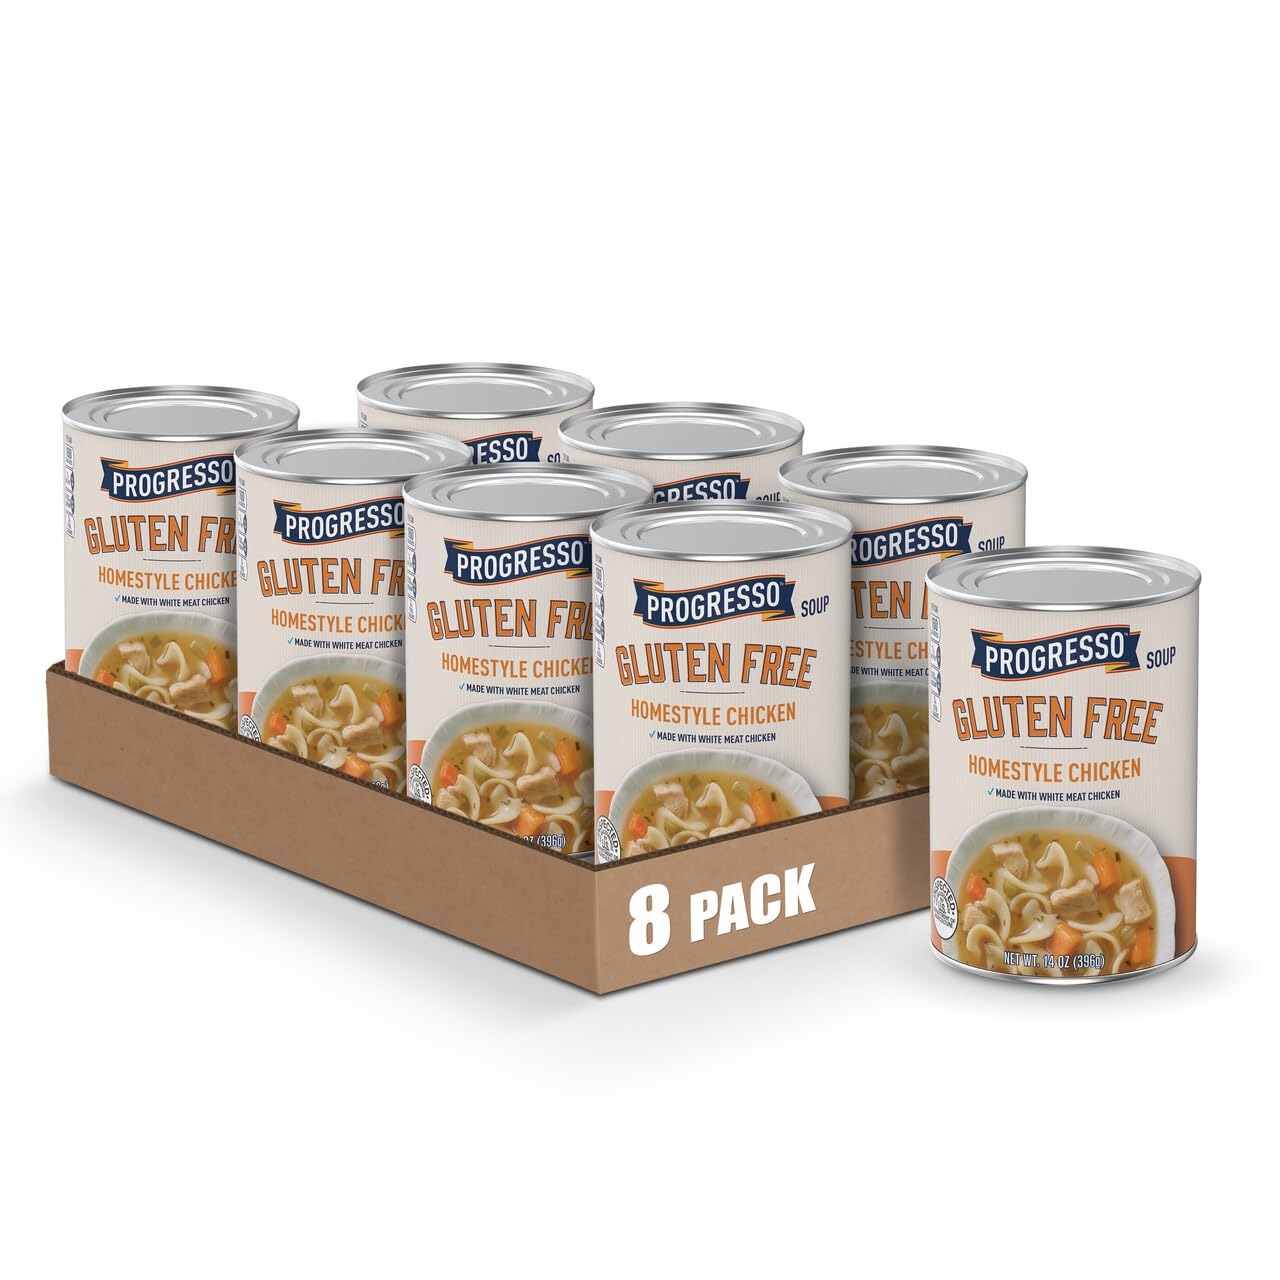
Item Name: Progresso Gluten Free Homestyle Chicken Soup, 14 oz. (Pack of 8)
Bullet Point 1: HOMESTYLE CHICKEN SOUP: This chicken soup is packed with classic flavors and quality ingredients for the whole family to enjoy
Bullet Point 2: HEATING INSTRUCTIONS: Follow the stovetop or microwave instructions on the can for soup that's ready in minutes
Bullet Point 3: GLUTEN FREE: Our soup recipe is gluten free and includes no artificial flavors and no colors from artificial sources
Bullet Point 4: INSTANT SOUP: Ready-to-serve in under five minutes; about two servings per container
Bullet Point 5: CONTAINS: 14 oz (Pack of 8)
Value: 112.0
Unit: Ounce

Price: 4.51